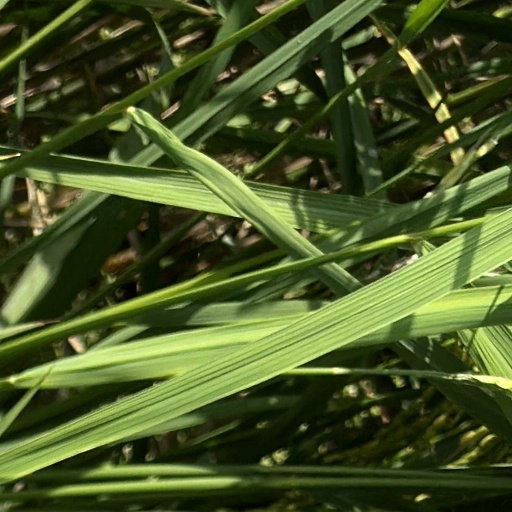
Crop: rice